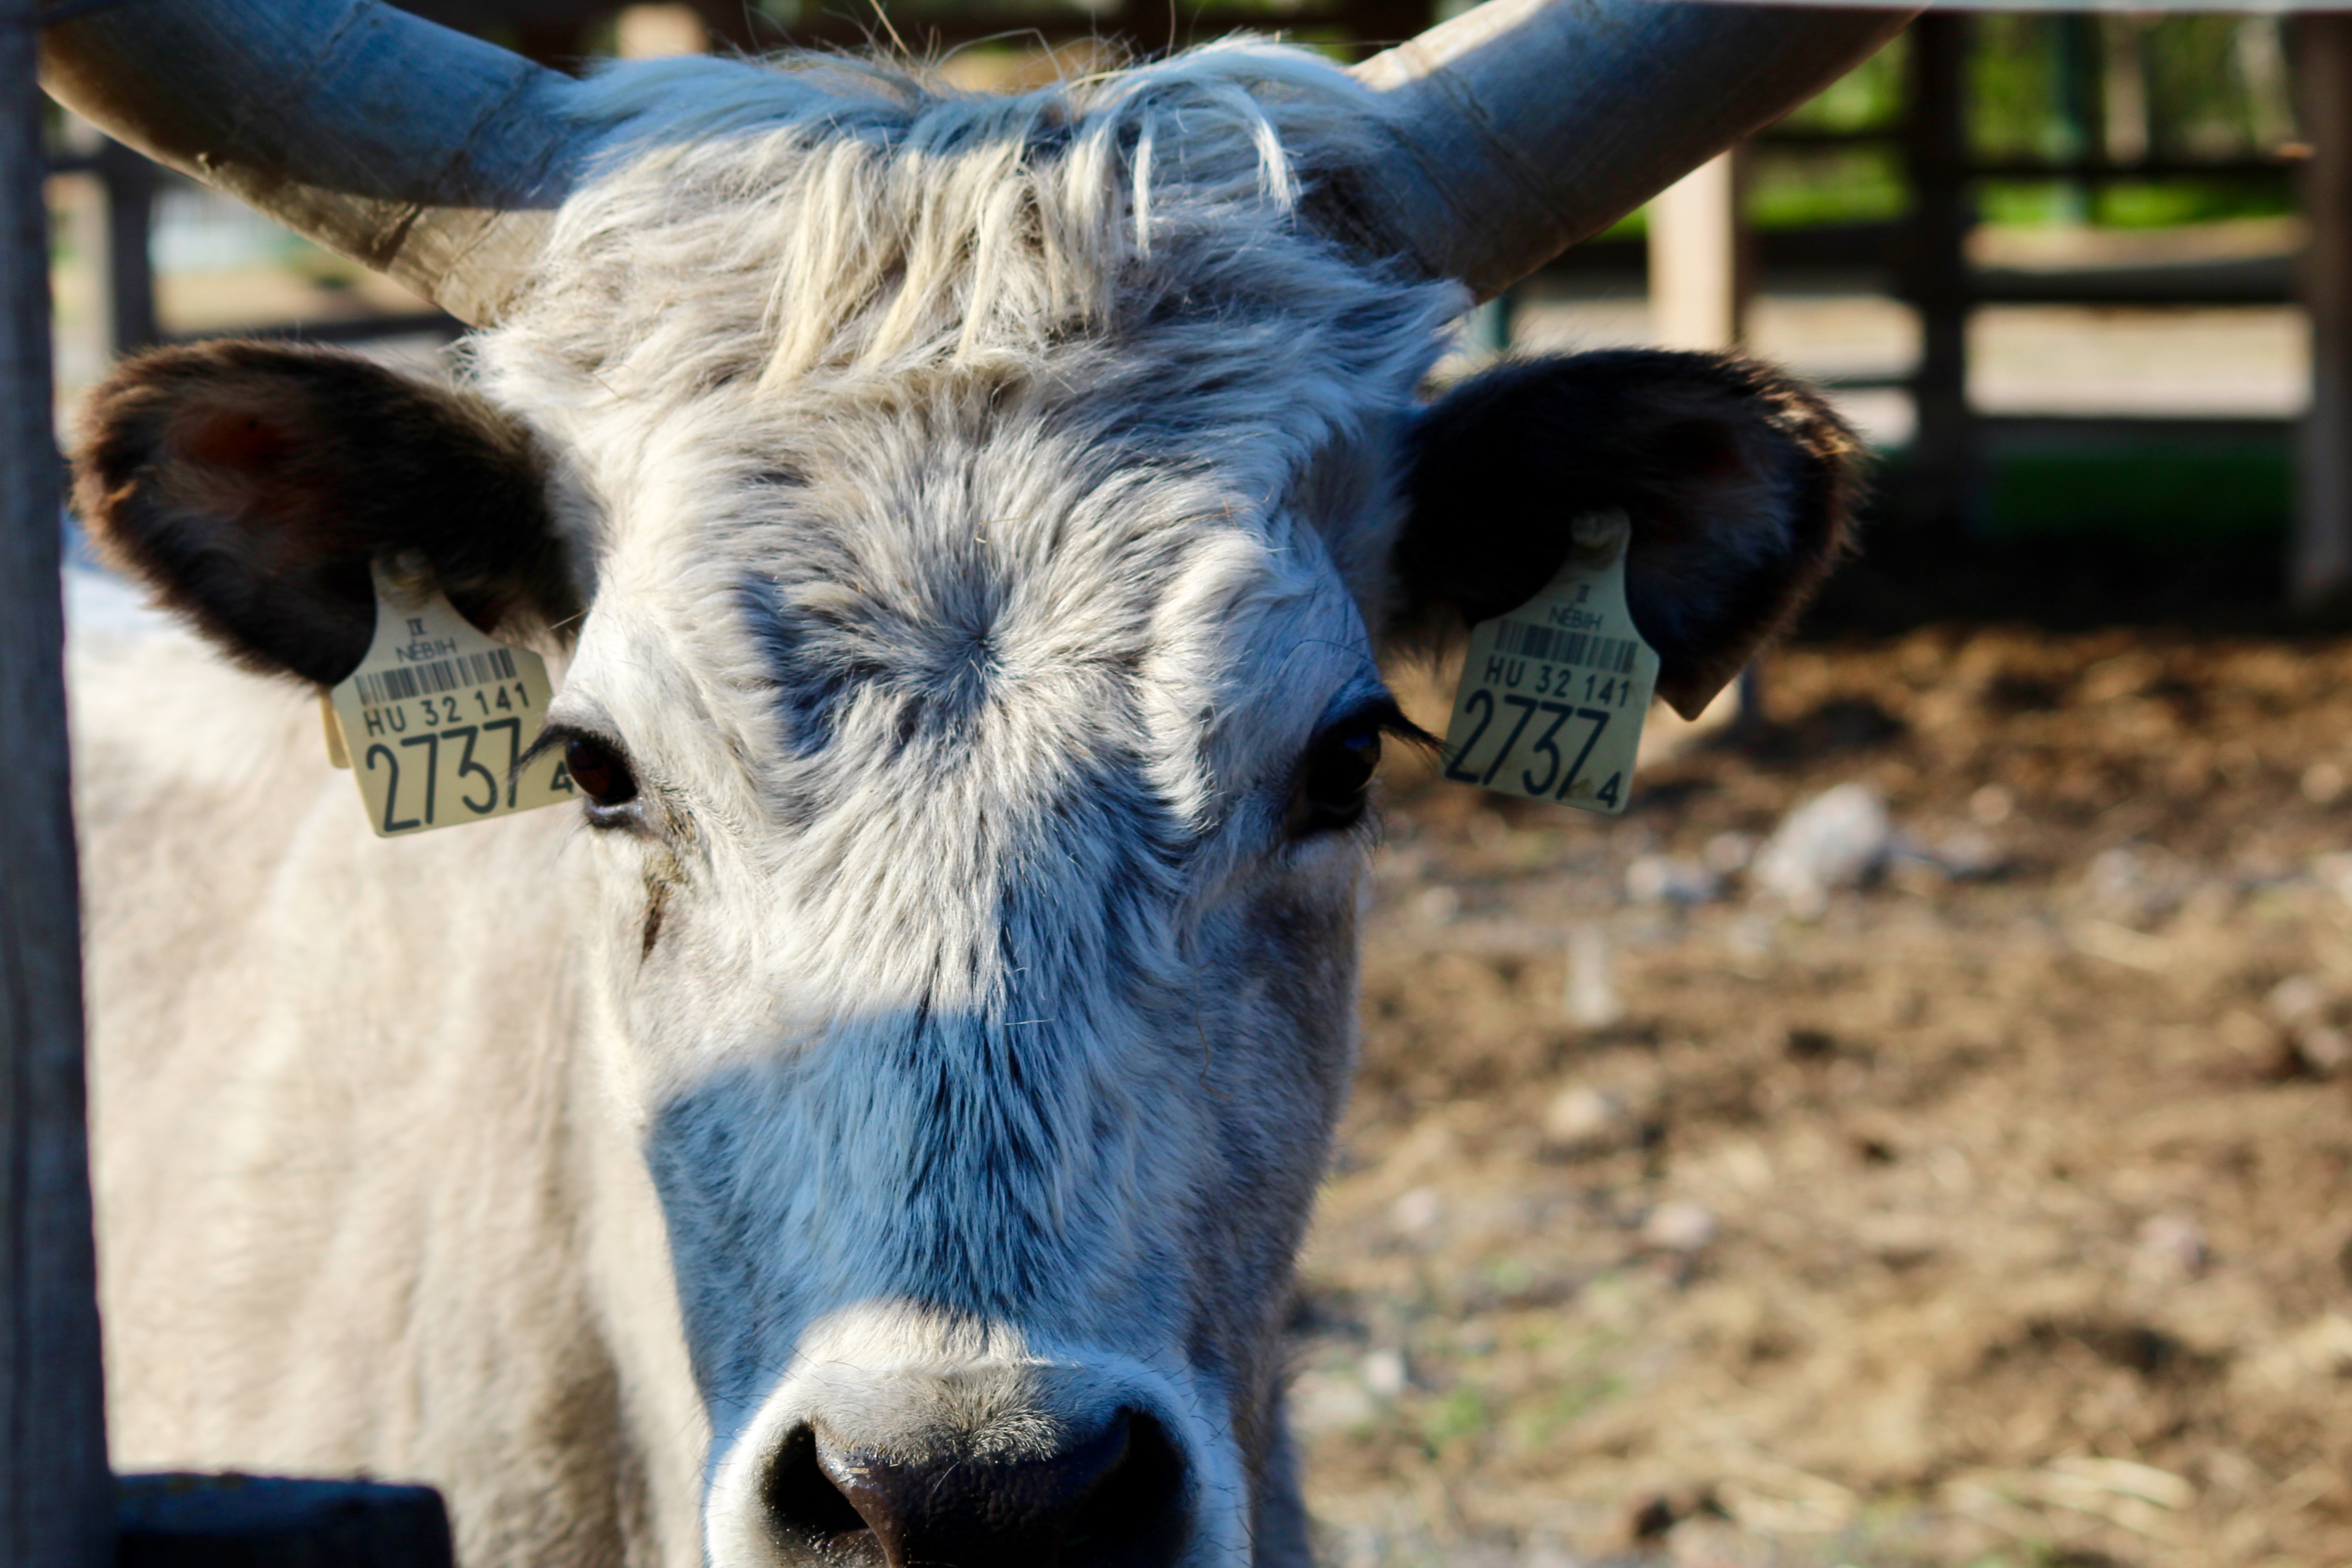
nature, farm, animal, cow, natural, mammal, beef, bio, dairy cow, cattle like mammal